Raquel Welch

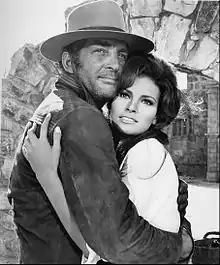
Welch with Dean Martin in "Bandolero!" (1968)

In England, she appeared as Lust incarnate in the Peter Cook–Dudley Moore comedy, "Bedazzled" (1967), a Swinging Sixties retelling of the Faust legend. It was popular, as was the Western, "Bandolero!" (1968), which was shot in Del Rio, Texas, at the Alamo Village. She co-starred with James Stewart and Dean Martin. "I think she's going to stack up all right," Stewart said of Welch. "No one is going to shout, 'Wow it's Anne Bancroft all over again'," said Welch of her performance, "but at least I'm not Miss Sexpot running around half naked all the time."